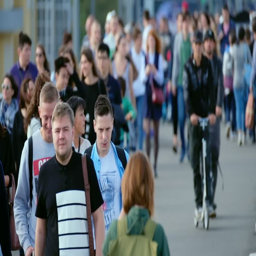
crowd of people walking on the street